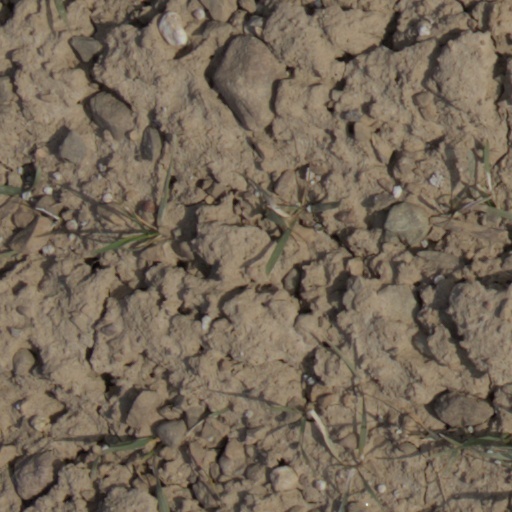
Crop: wheat